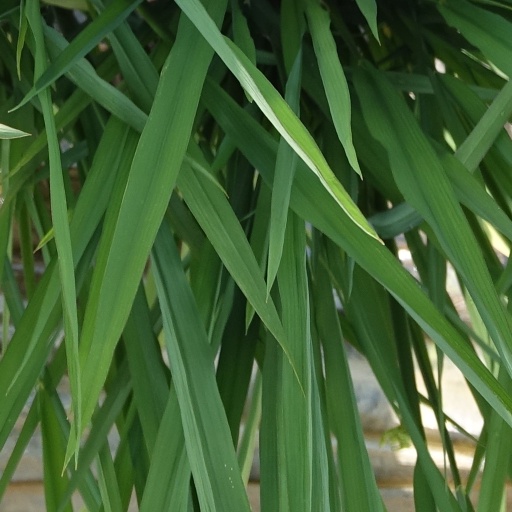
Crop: rice